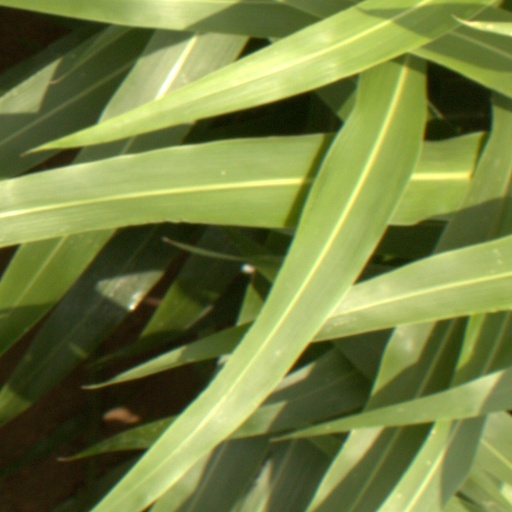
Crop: sorghum